Hsin Tao

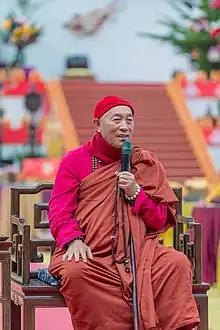

Ashin Shih Hsin Tao (born October 11, 1948) is a Burmese-born Taiwanese Buddhist monk from Linji School (Chan Buddhism), and the founder of the Ling Jiou Mountain Buddhist Society (LJM). He also founded the Museum of World Religions (MWR) and the NGO initiative ‘Global Family for Love & Peace’ (GFLP).